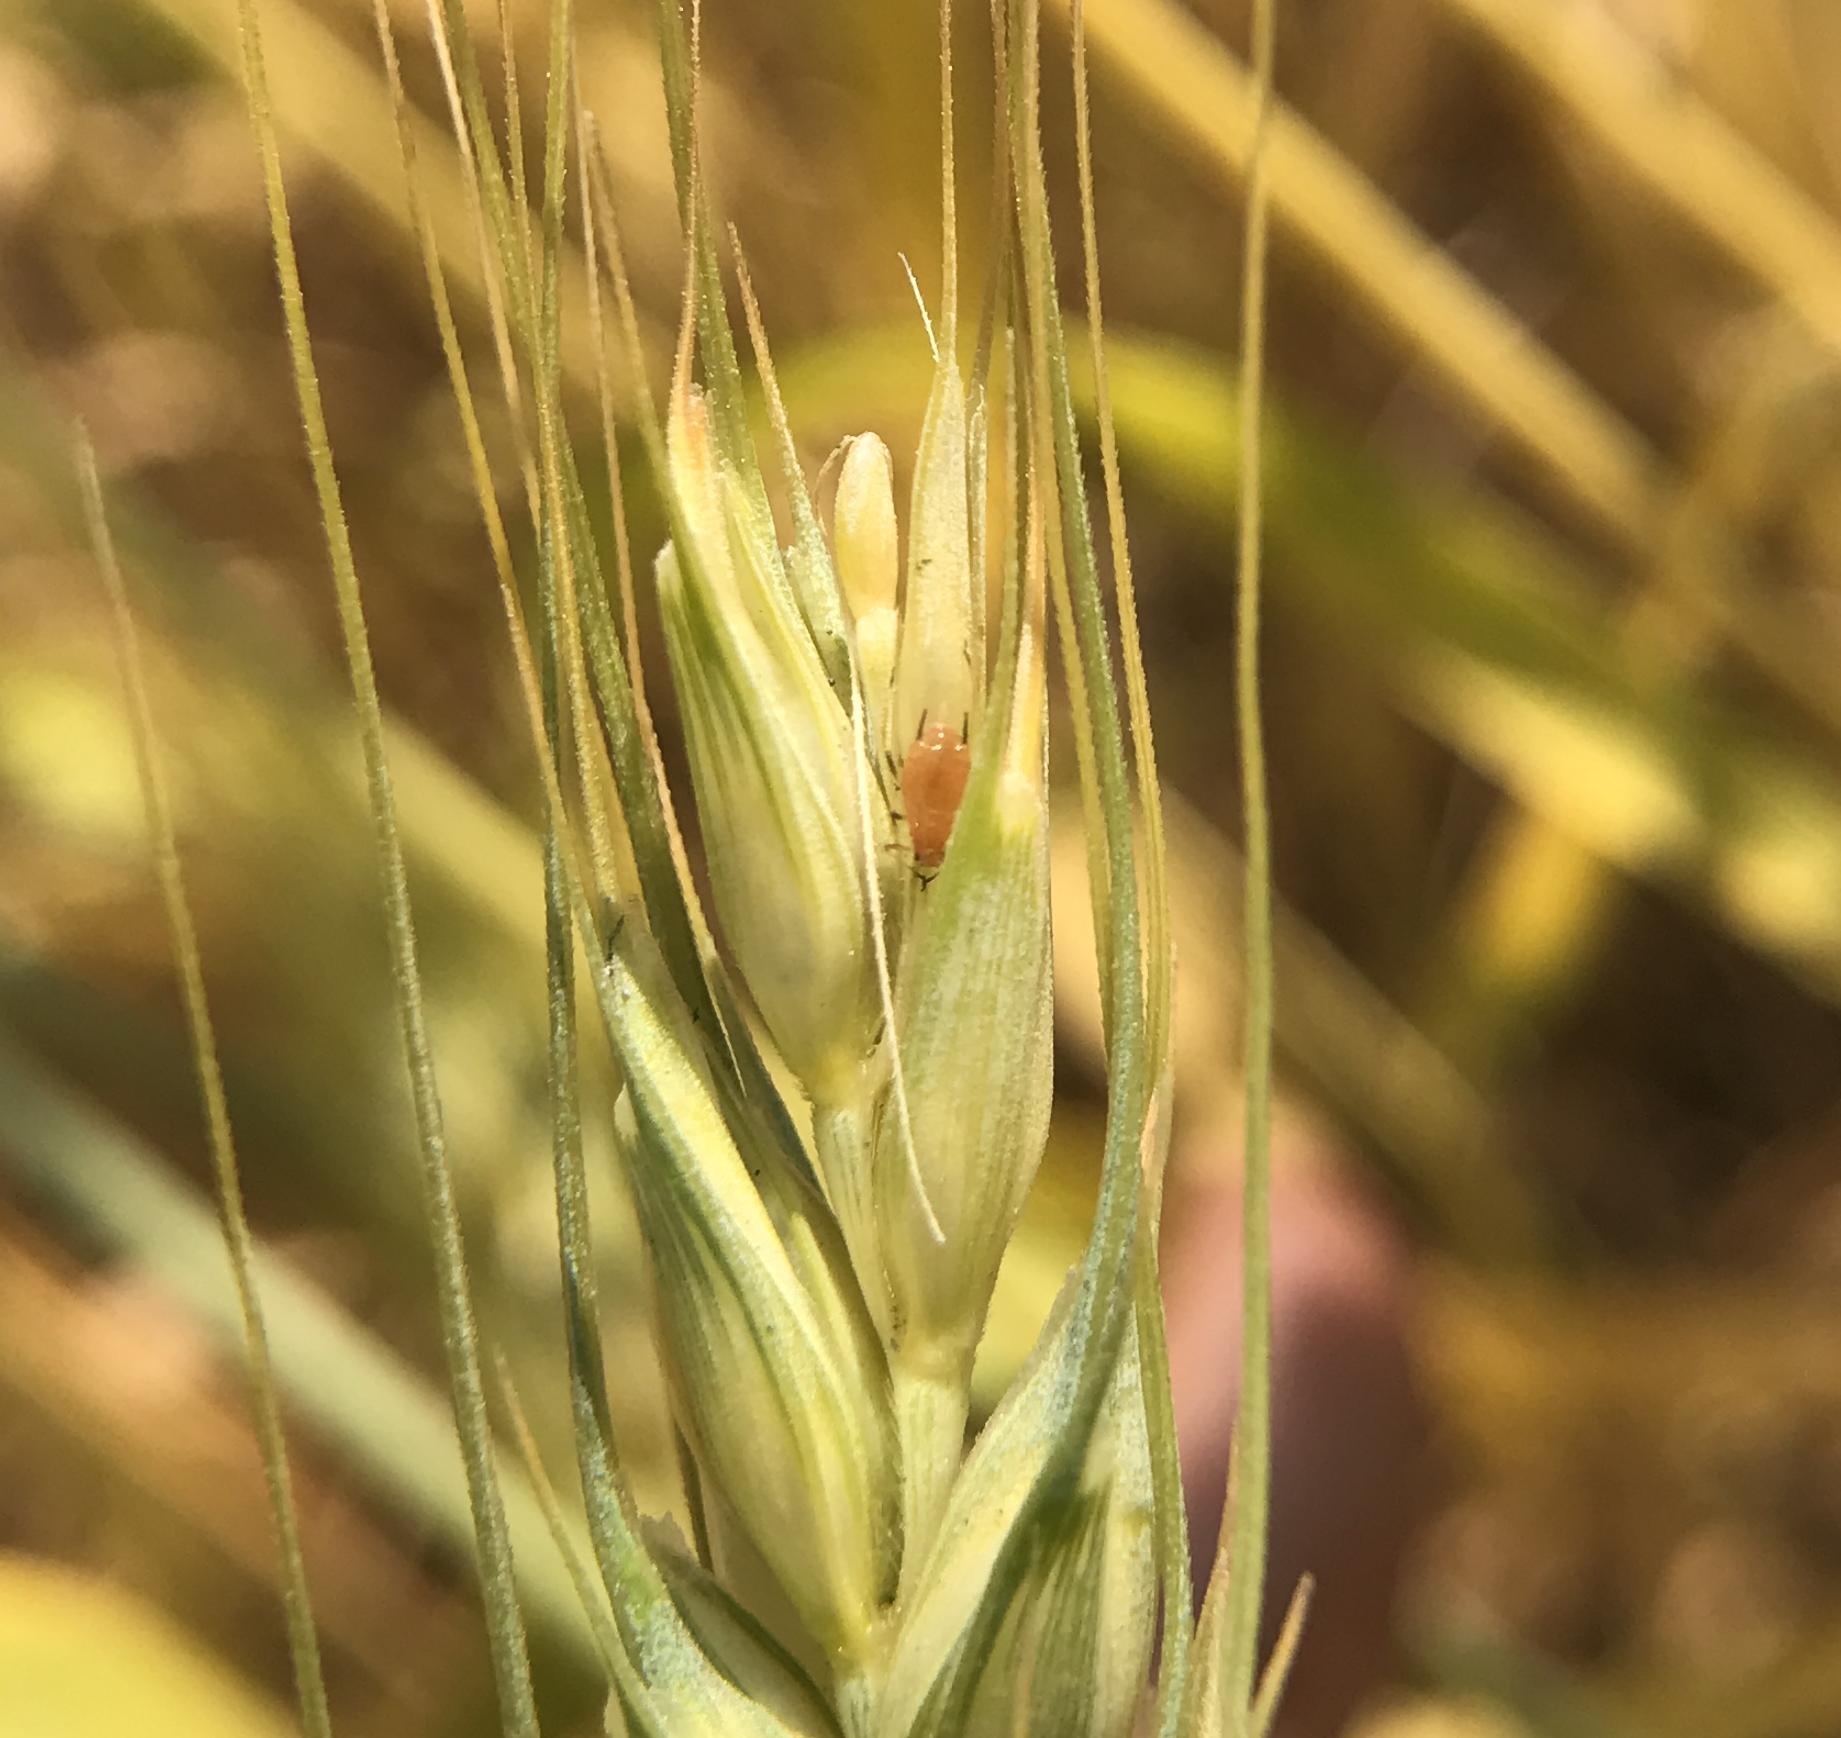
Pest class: english_grain_aphid